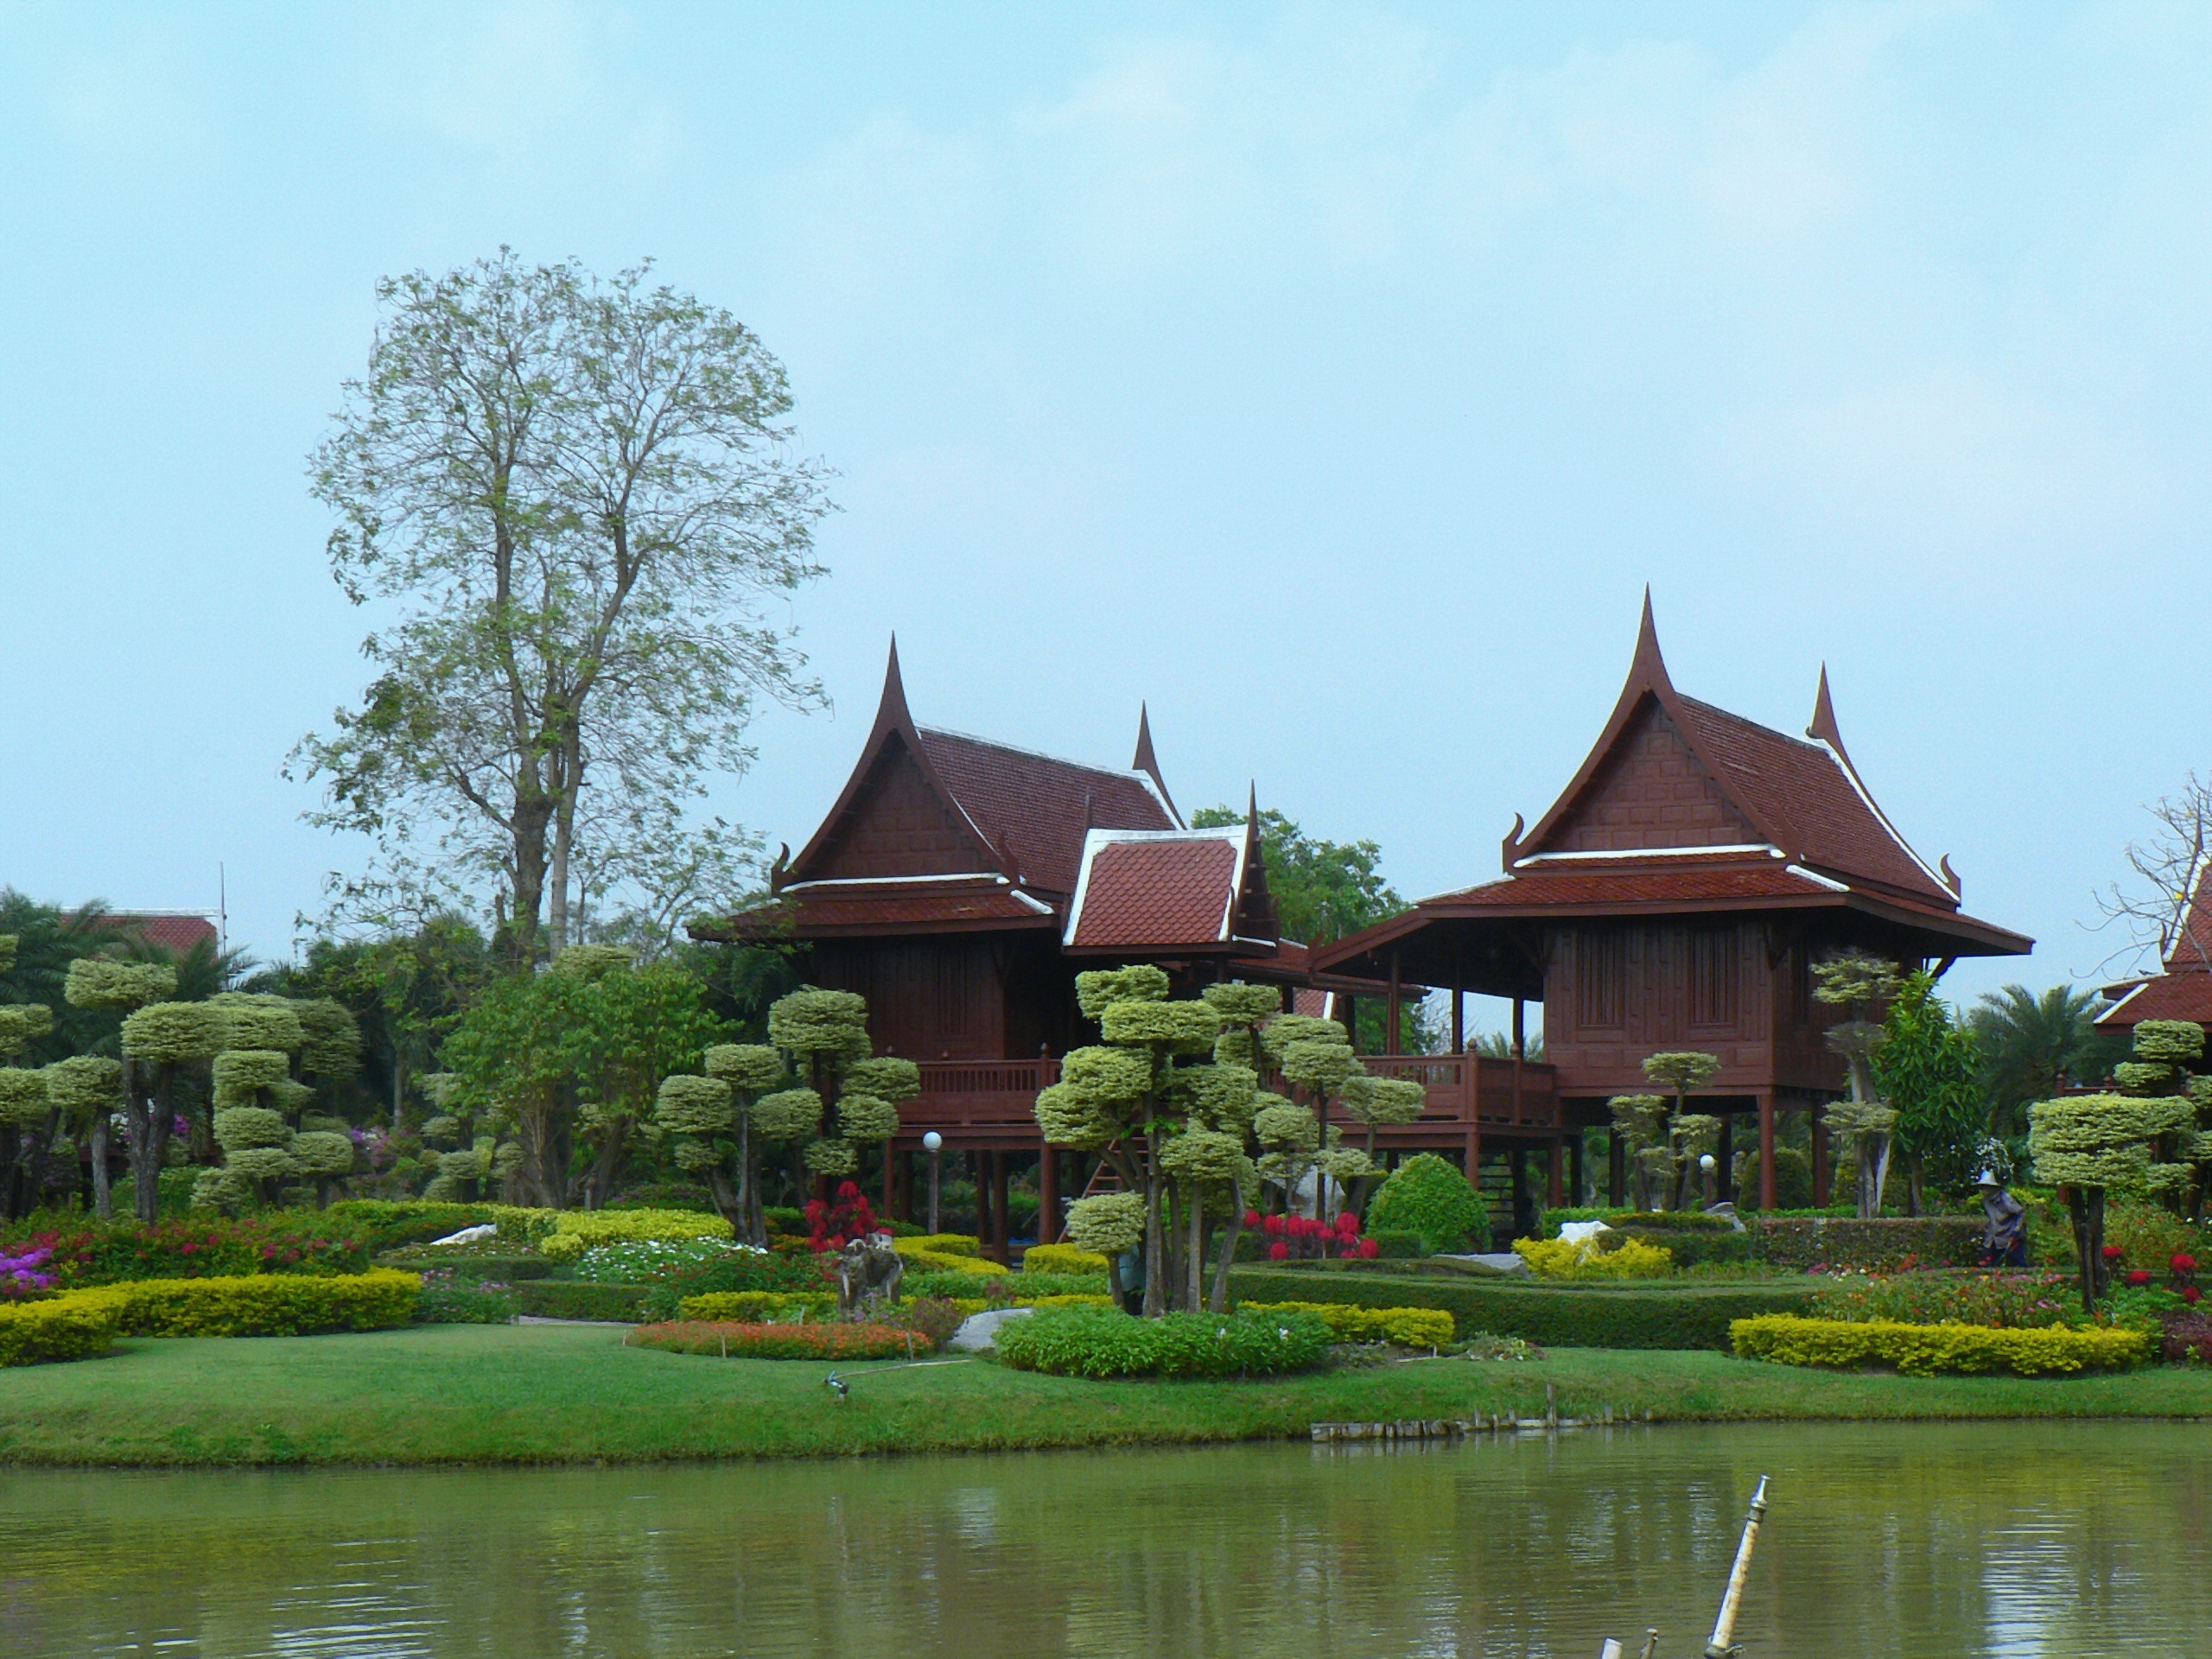
water, nature, flower, building, garden, place of worship, thailand, temple, hotel, shrine, serenity, rooms, estate, wat, rural area